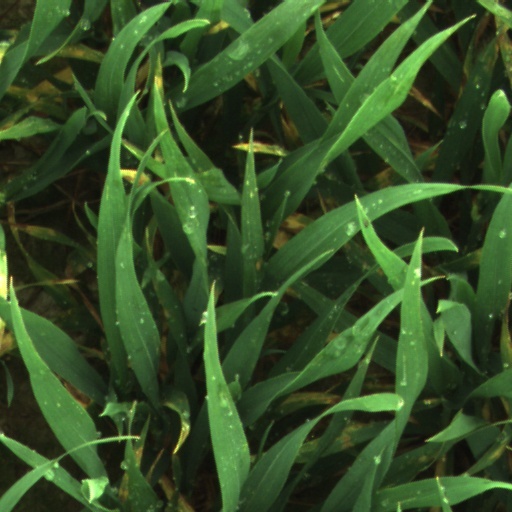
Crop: wheat